Flash (photography)

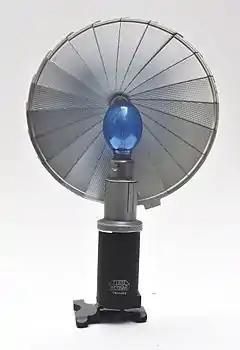
Ernst Leitz Wetzlar flash from 1950s

The use of flash powder in an open lamp was replaced by "flashbulbs"; magnesium filaments were contained in bulbs filled with oxygen gas, and electrically ignited by a contact in the camera shutter. Manufactured flashbulbs were first produced commercially in Germany in 1929. Such a bulb could only be used once, and was too hot to handle immediately after use, but the confinement of what would otherwise have amounted to a small explosion was an important advance. A later innovation was the coating of flashbulbs with a plastic film to maintain bulb integrity in the event of the glass shattering during the flash. A blue plastic film was introduced as an option to match the spectral quality of the flash to daylight-balanced colour film. Subsequently, the magnesium was replaced by zirconium, which produced a brighter flash.